Tagnon

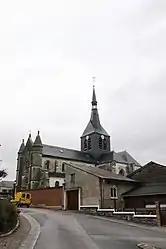
The church in Tagnon

Tagnon is a commune in the Ardennes department in northern France.